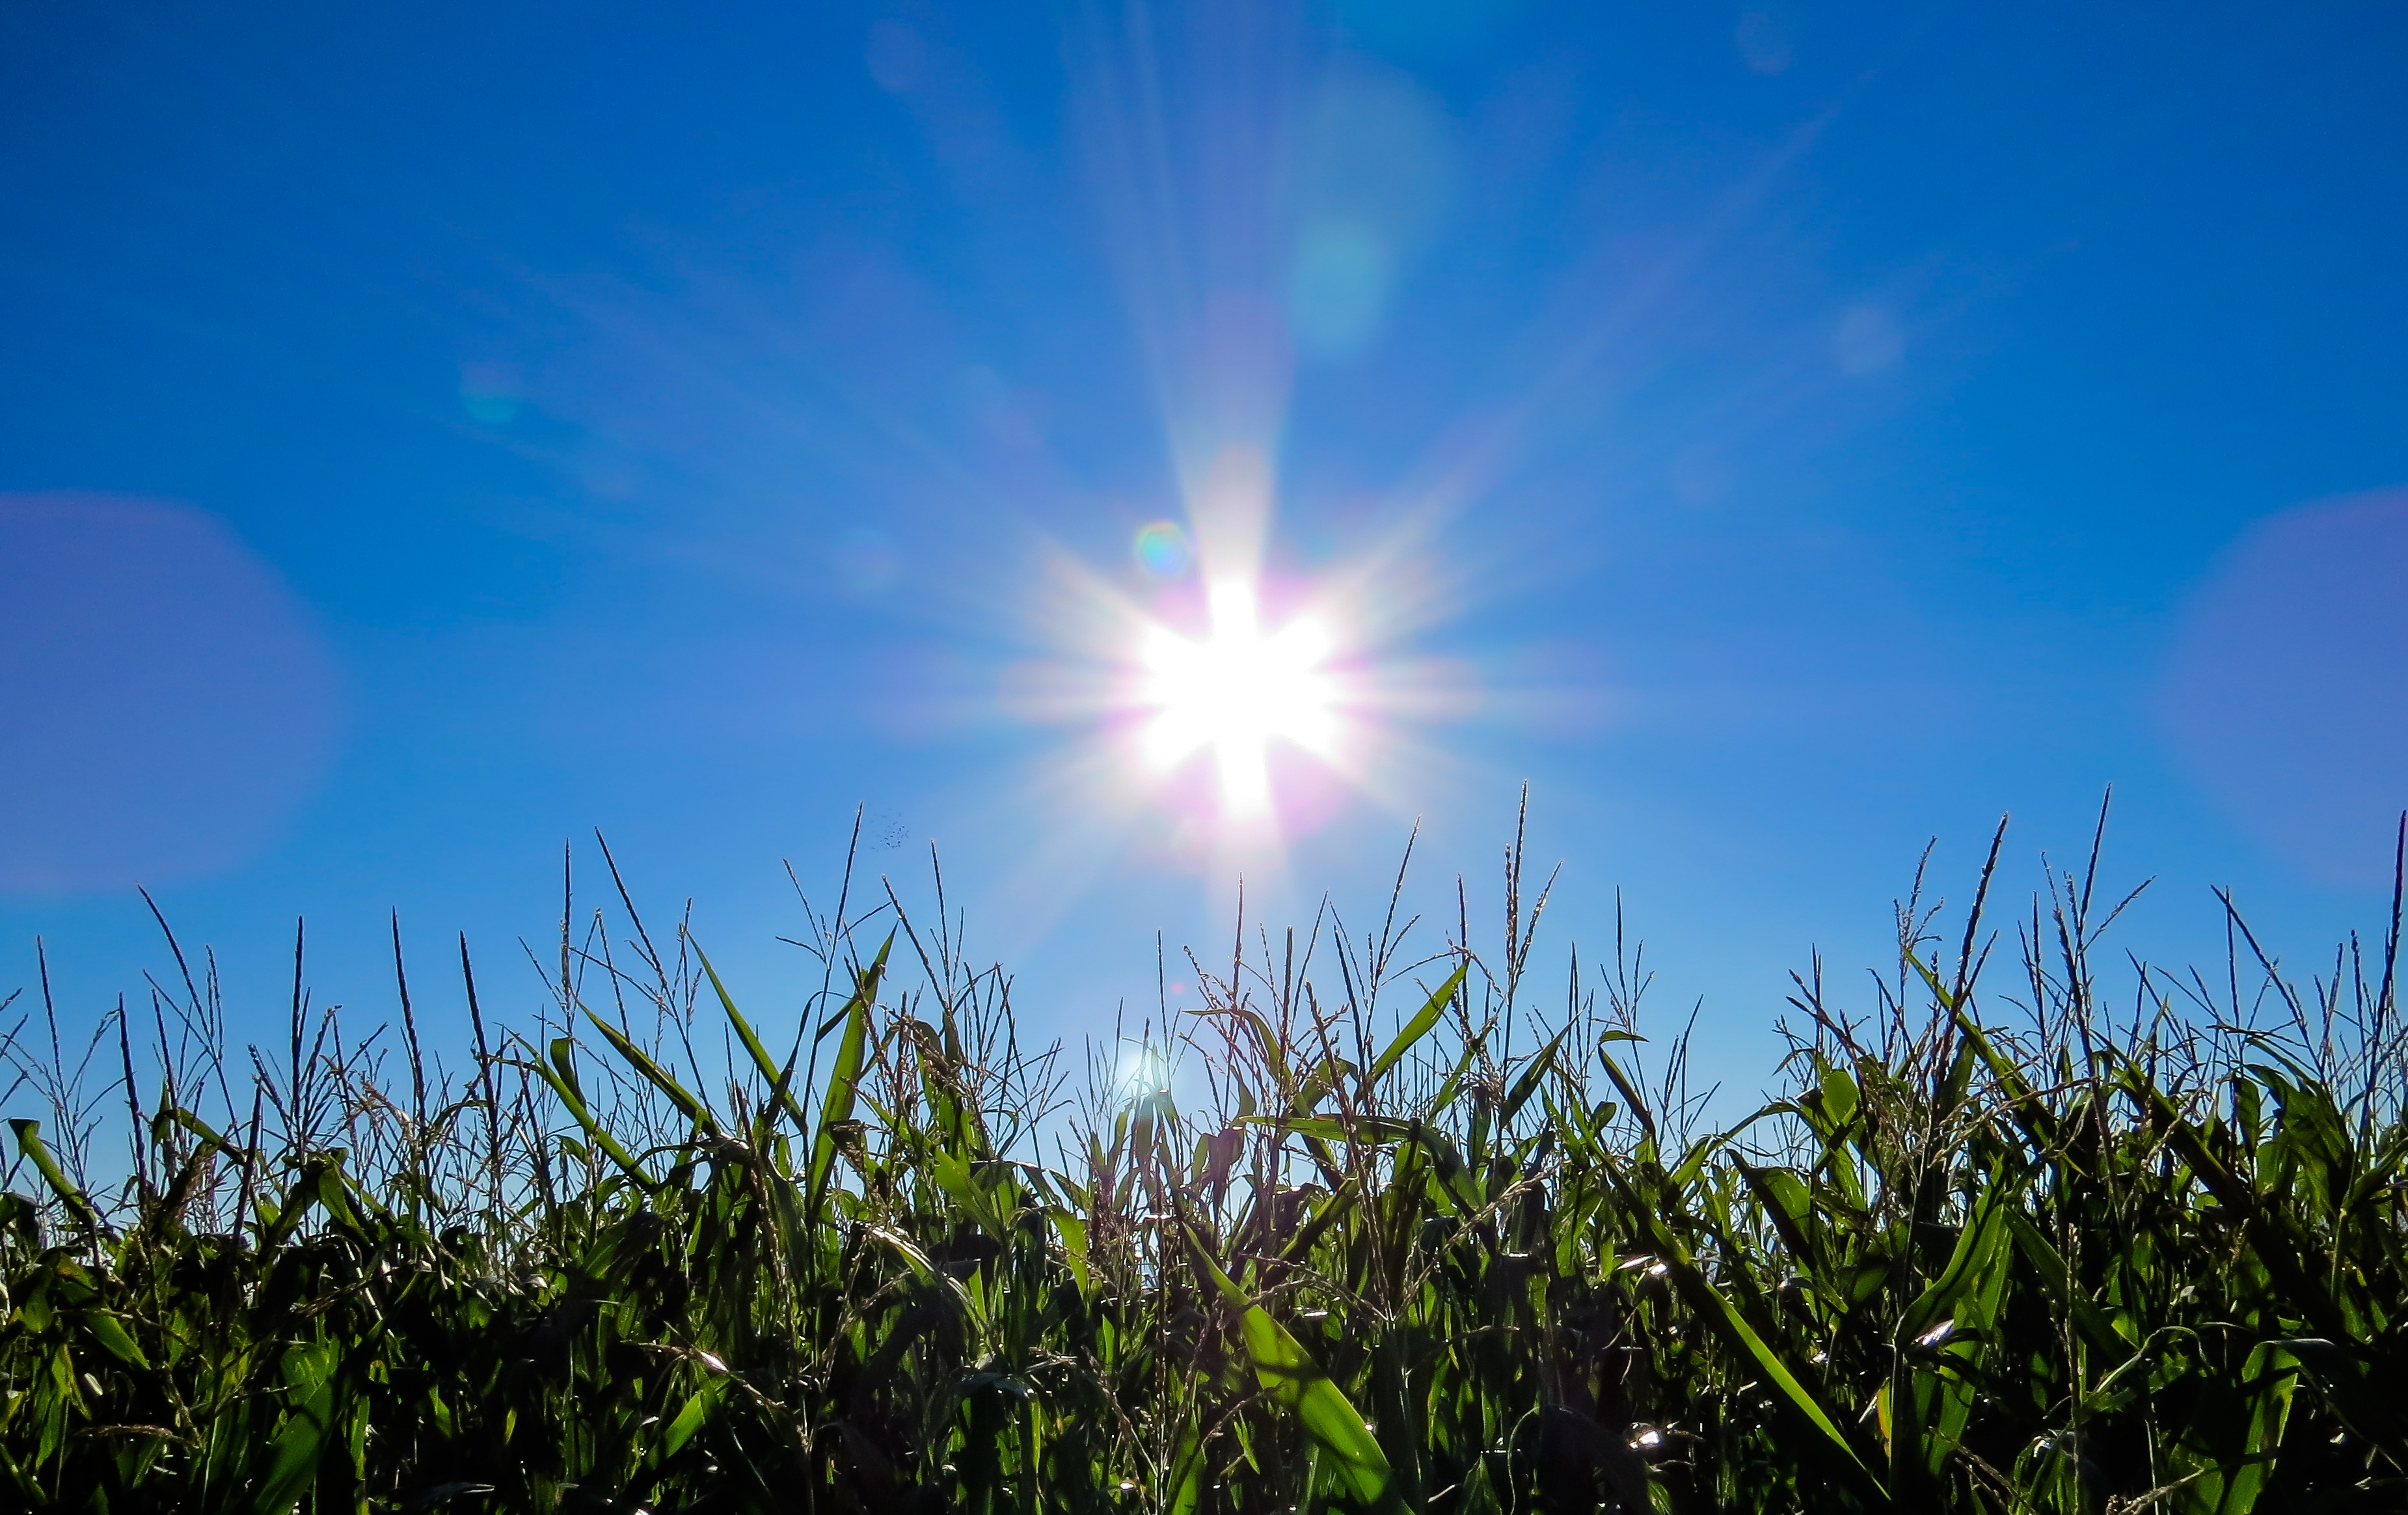
nature, grass, horizon, light, bokeh, cloud, sky, sun, sunrise, sunset, field, meadow, prairie, sunlight, morning, star, flower, atmosphere, summer, corn, grassland, cornfield, color game, back light, astronomical object, points of light, mouth guard, meteorological phenomenon, grass family